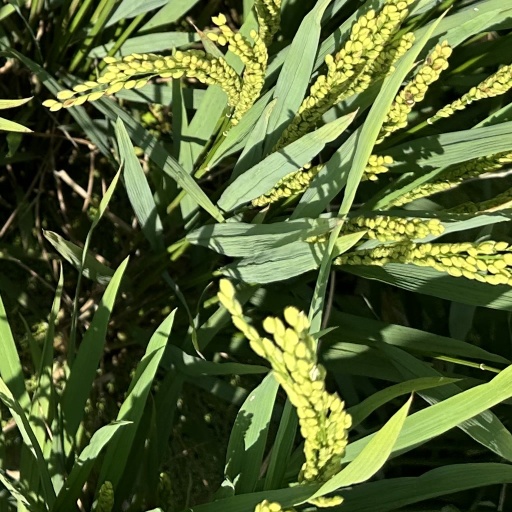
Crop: rice